Nismo

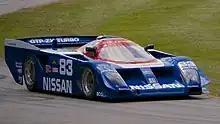
A Nissan GTP ZX-Turbo at the 2014 Goodwood Festival of Speed

The first Nismo-branded car was the 1987 Skyline R31 GTS-R Group A evolution special limited to 823 examples. This was followed by the 1990 Skyline GT-R Nismo of which only 560 were produced. Both cars featured weight-saving, aerodynamic, performance and reliability improvements necessary for the rigours of Group A competition.